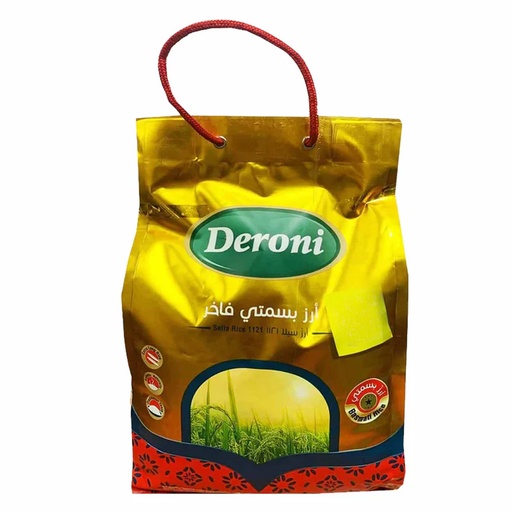
Deroni Gold Basmati Rice 4KG
Brand: Makhzanchaabi
Category: Food, Beverages & Tobacco > Food Items > Grains, Rice & Cereal > Rice